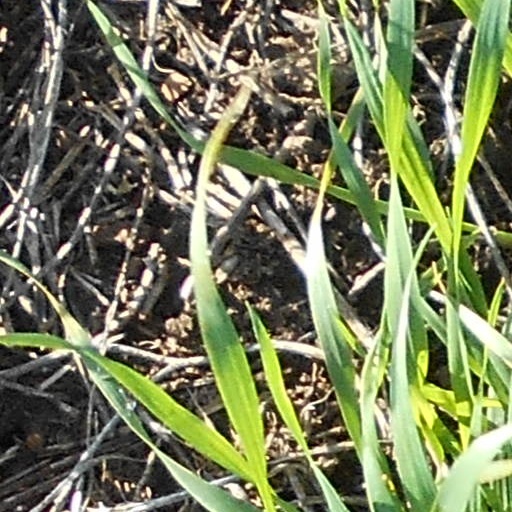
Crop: wheat